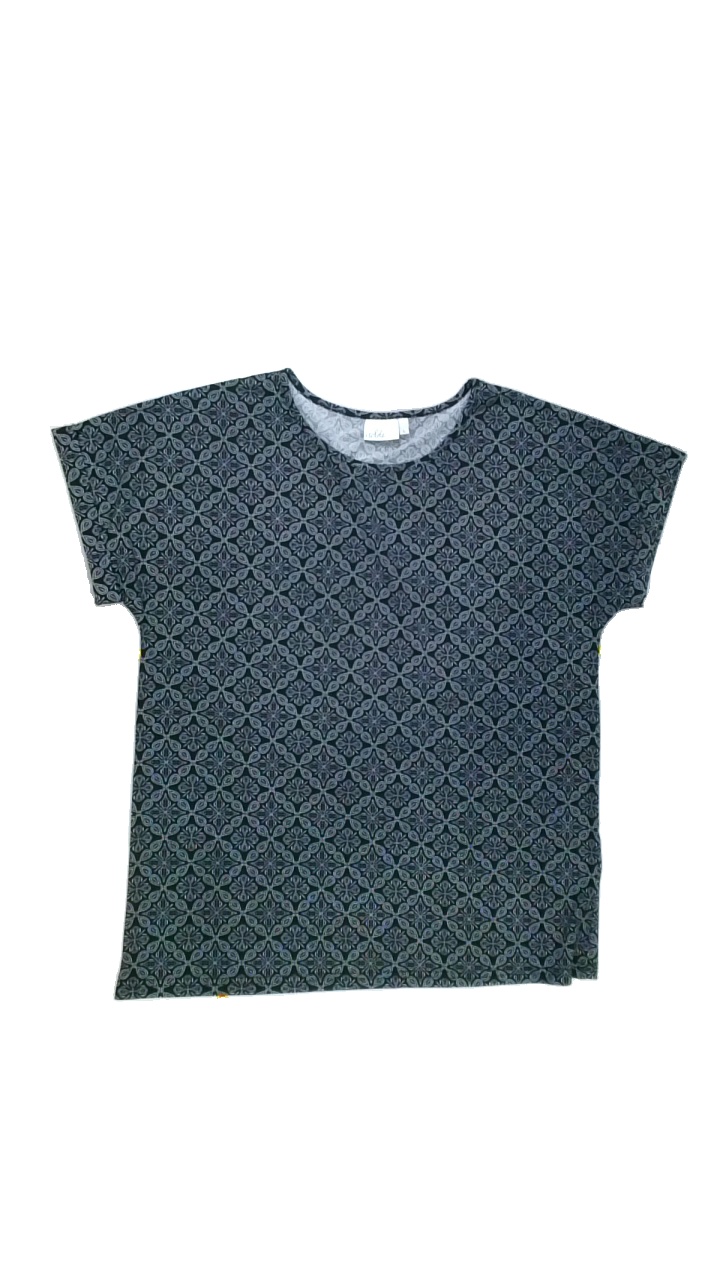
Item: T-shirt (Ladies)
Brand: Isolde
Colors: Black, White
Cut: C-collar, Regular
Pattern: Geometric print
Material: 95%polyester 5%elastane
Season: Autumn
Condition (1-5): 5
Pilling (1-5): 5
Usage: Reuse
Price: <50